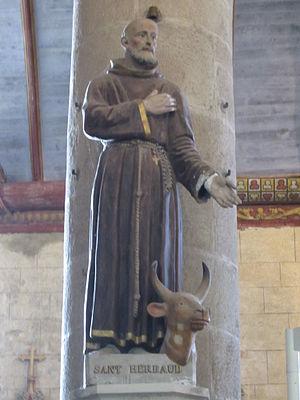
Statue de Saint Herbot dans l'église Saint Germain de Pleyben.
Saint Herbot, il est aussi appelé saint Hermelan fait partie des saints bretons semi-légendaires, non reconnus officiellement par l'Église catholique. Son culte était très populaire chez les paysans bretons qui voyaient en lui un protecteur des chevaux et des bêtes à cornes. C'est l'un des saints bretons les plus réputés par la ferveur populaire.